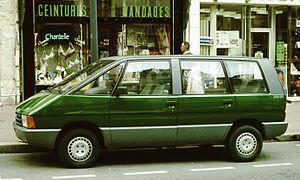
La Renault Espace de première génération est une automobile française de type monospace, conçue par Matra, qui en assure la fabrication à Romorantin, et vendue par Renault. Il est largement fait appel aux matériaux composites pour sa carrosserie. Arrivée sur le marché français six mois après les débuts du pionnier du genre aux États-Unis, le Chrysler Voyager, elle s'est vendue à plus d'un million d'exemplaires depuis son lancement.